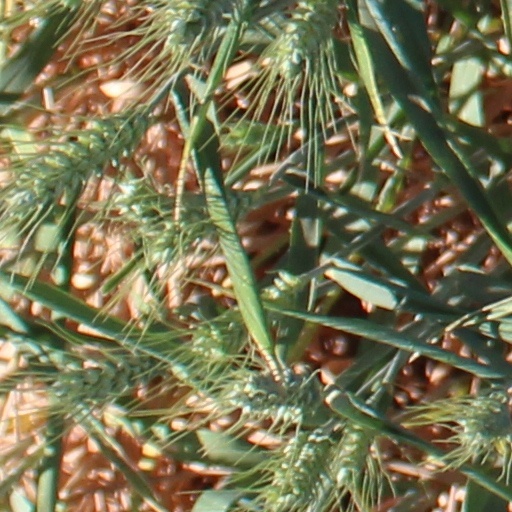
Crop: wheat